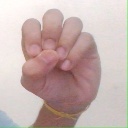
अक्षर: उ